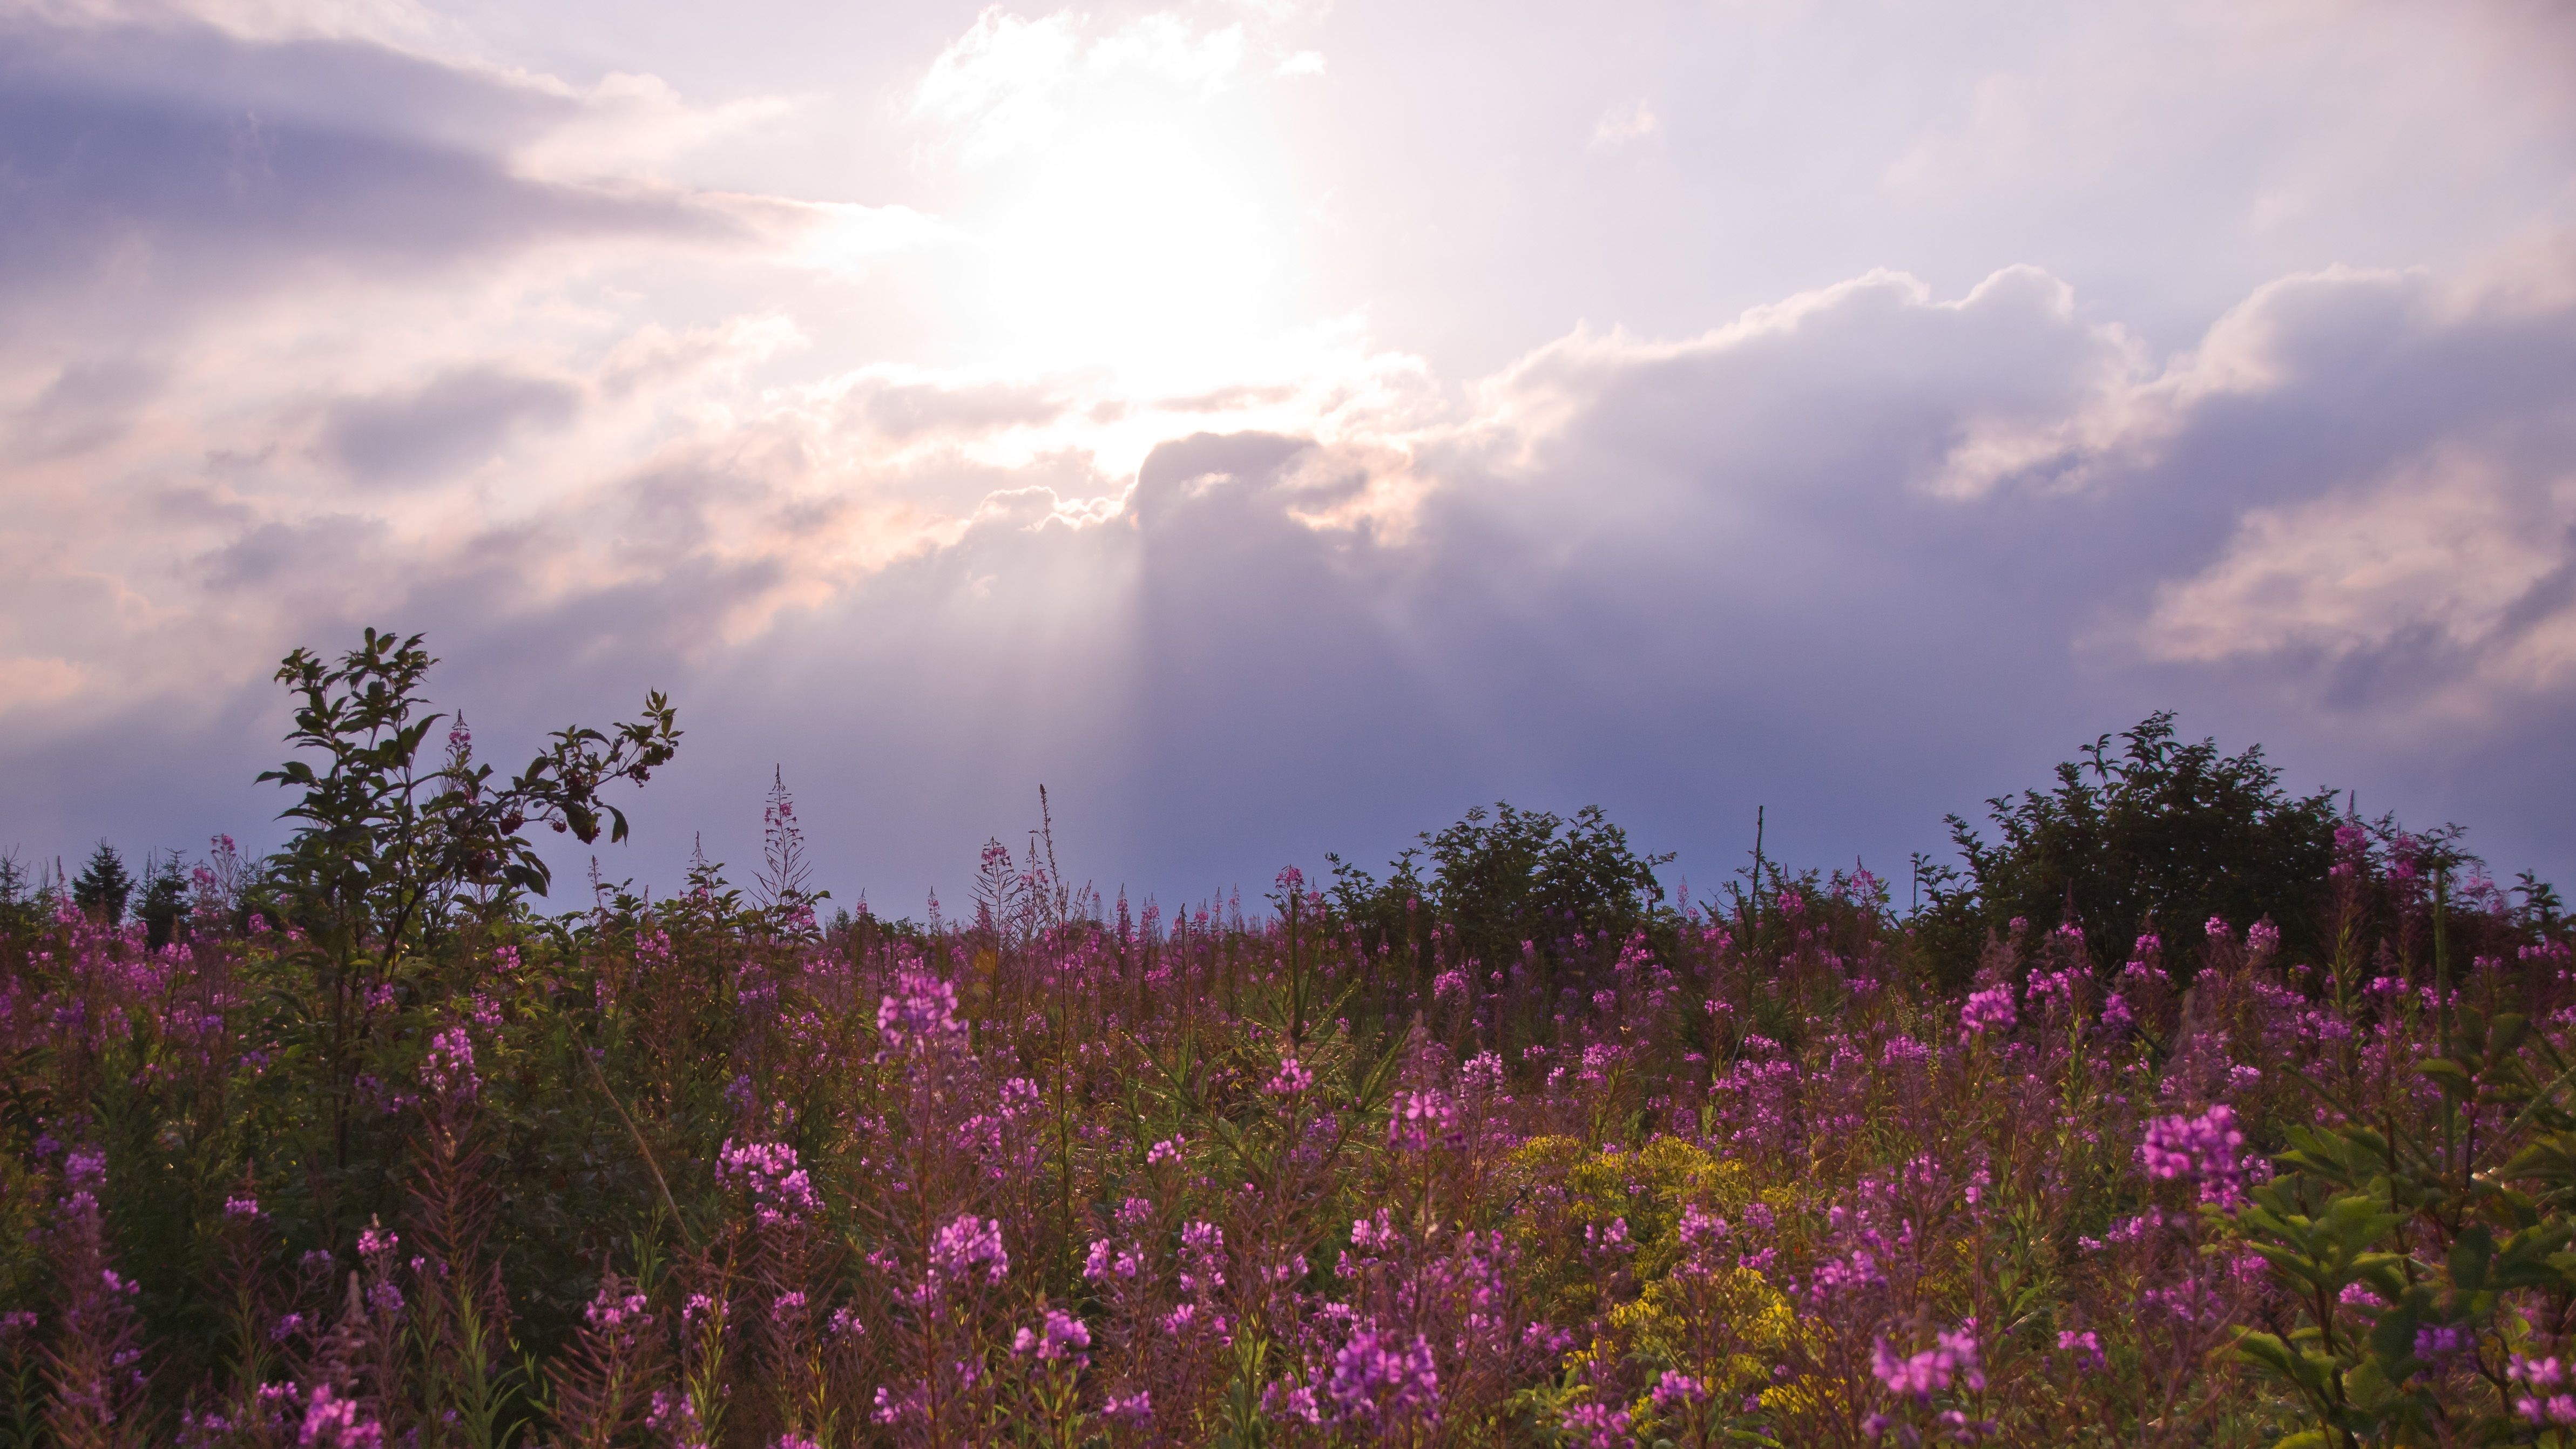
landscape, tree, nature, grass, horizon, blossom, cloud, plant, sky, sun, sunrise, sunset, field, meadow, prairie, sunlight, morning, flower, dawn, summer, dusk, romantic, rest, agriculture, plain, wildflower, clouds, grassland, mood, flower meadow, abendstimmung, sunbeam, grasses, afterglow, evening sky, back light, rural area